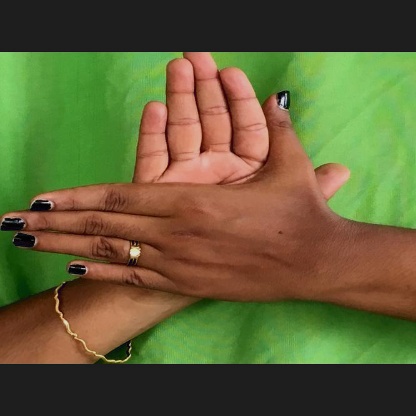
Mudra: Chakra